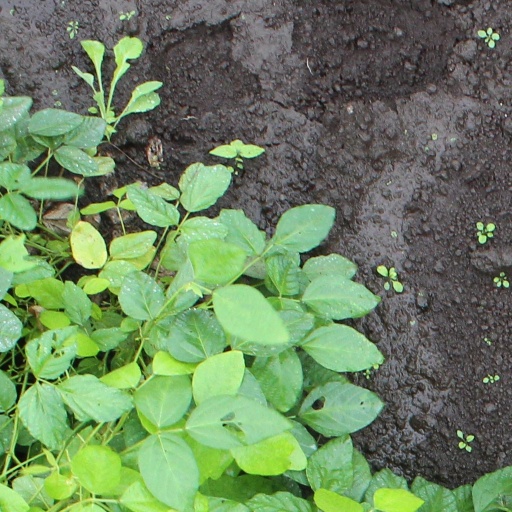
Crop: soybean